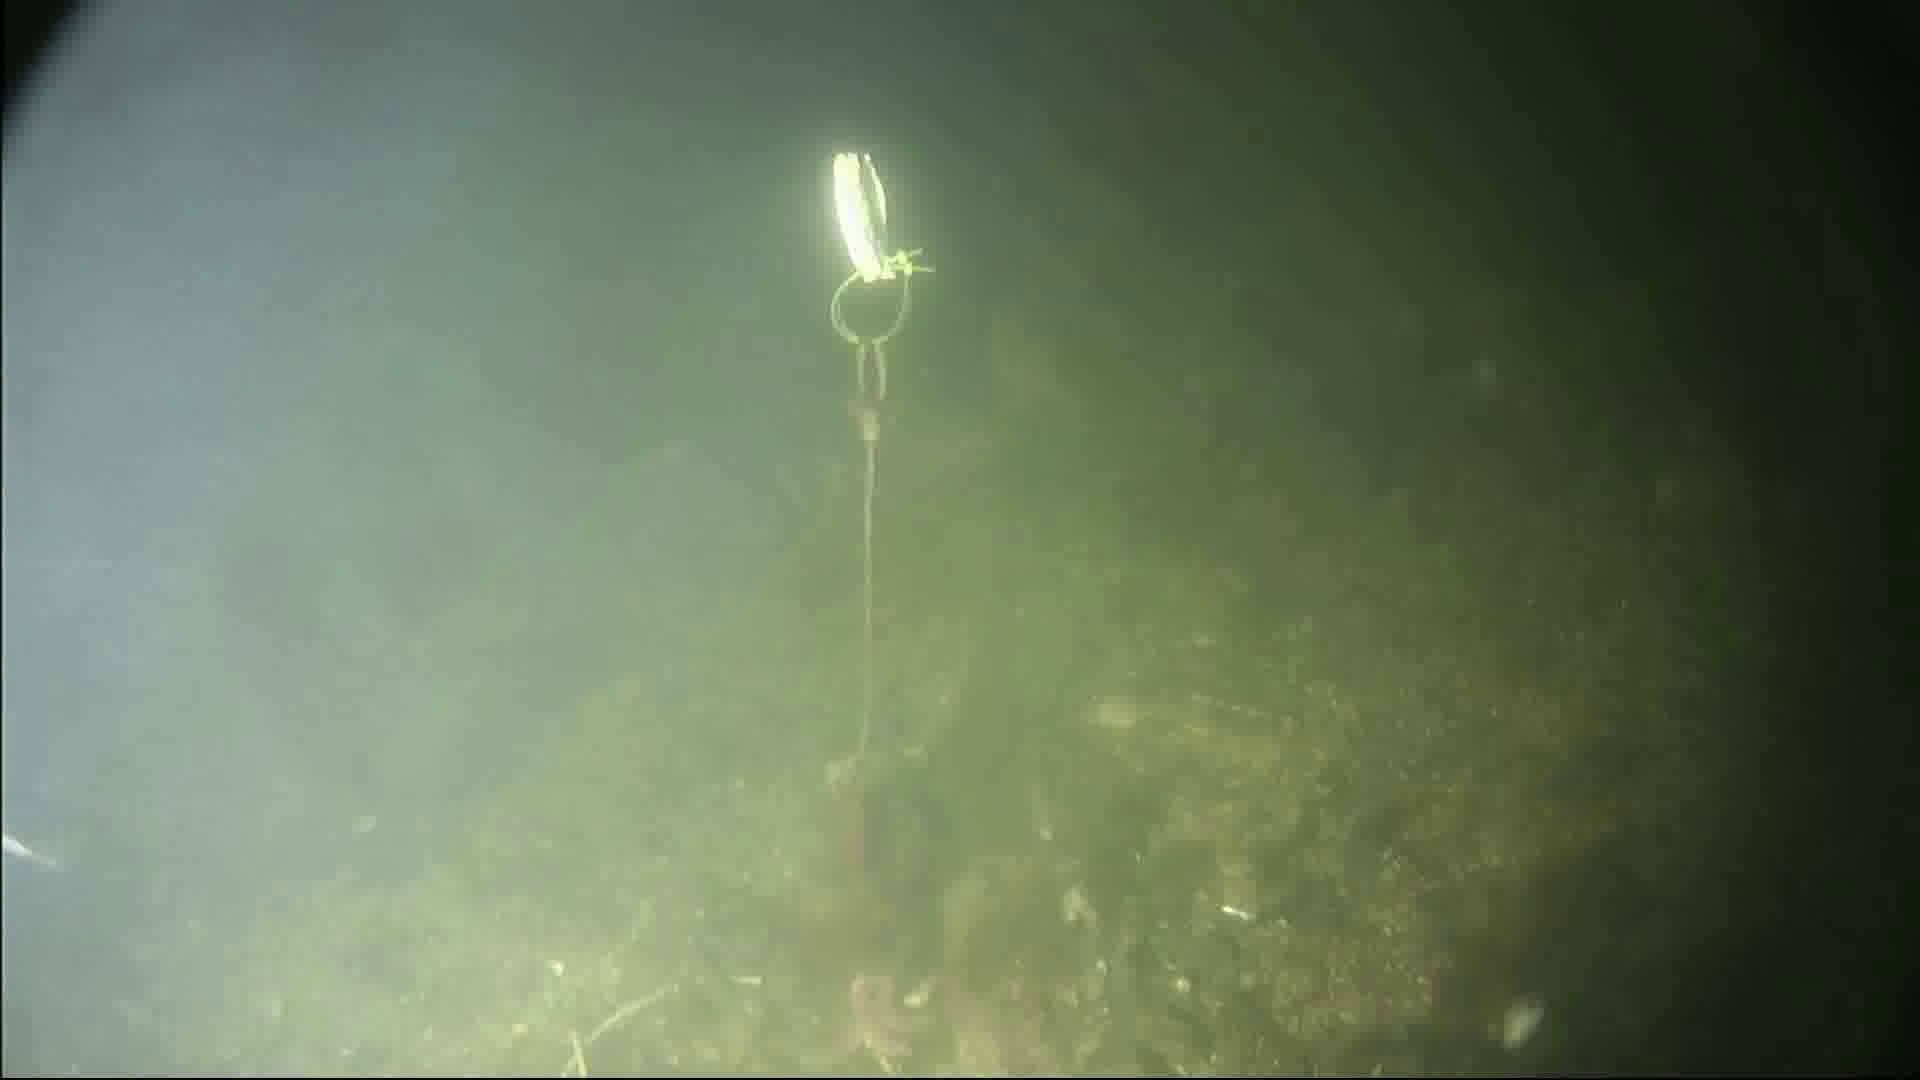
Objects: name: starfish
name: crab
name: small_fish